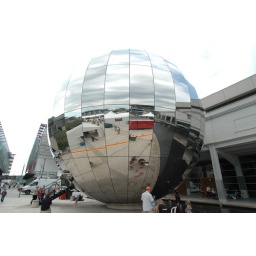
This large silver ball is a permanent fixture in the quadrangle outside @Bristol